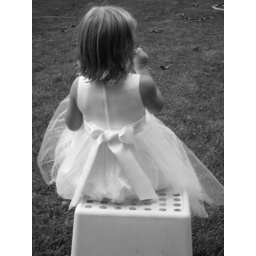
Ella in her flower girl dress before the wedding.